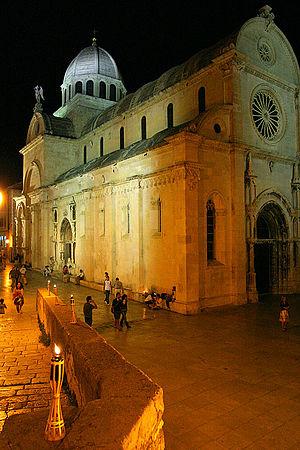
La cathédrale Saint-Jacques de Šibenik fut mise en chantier à partir de 1431 et achevée en 1536. Alors que les travaux débutèrent avec différents maîtres vénitiens durant une dizaine d'années, sa construction fut ensuite confiée à Georges le Dalmate, natif de Zadar. Celui-ci modifia le plan originel et adopta un style de transition entre gothique et renaissance. À la mort de Georges le Dalmate, les travaux furent achevés par Nikola Firentinac, notamment le toit en dôme et des éléments de la façade dans un style pur renaissance.